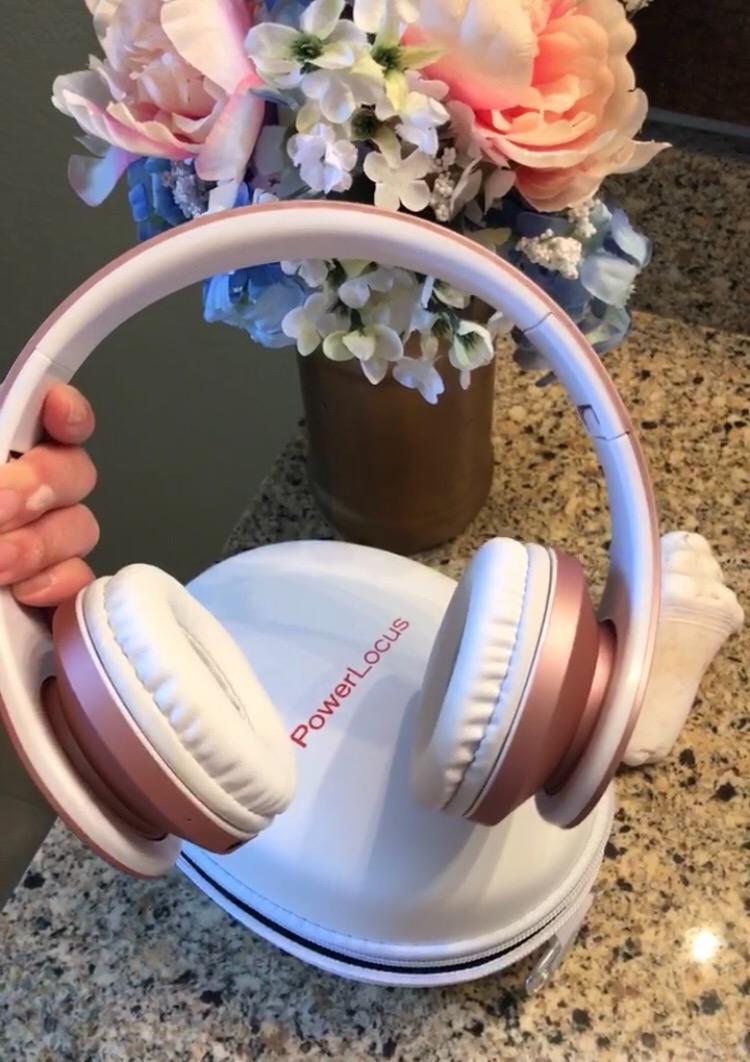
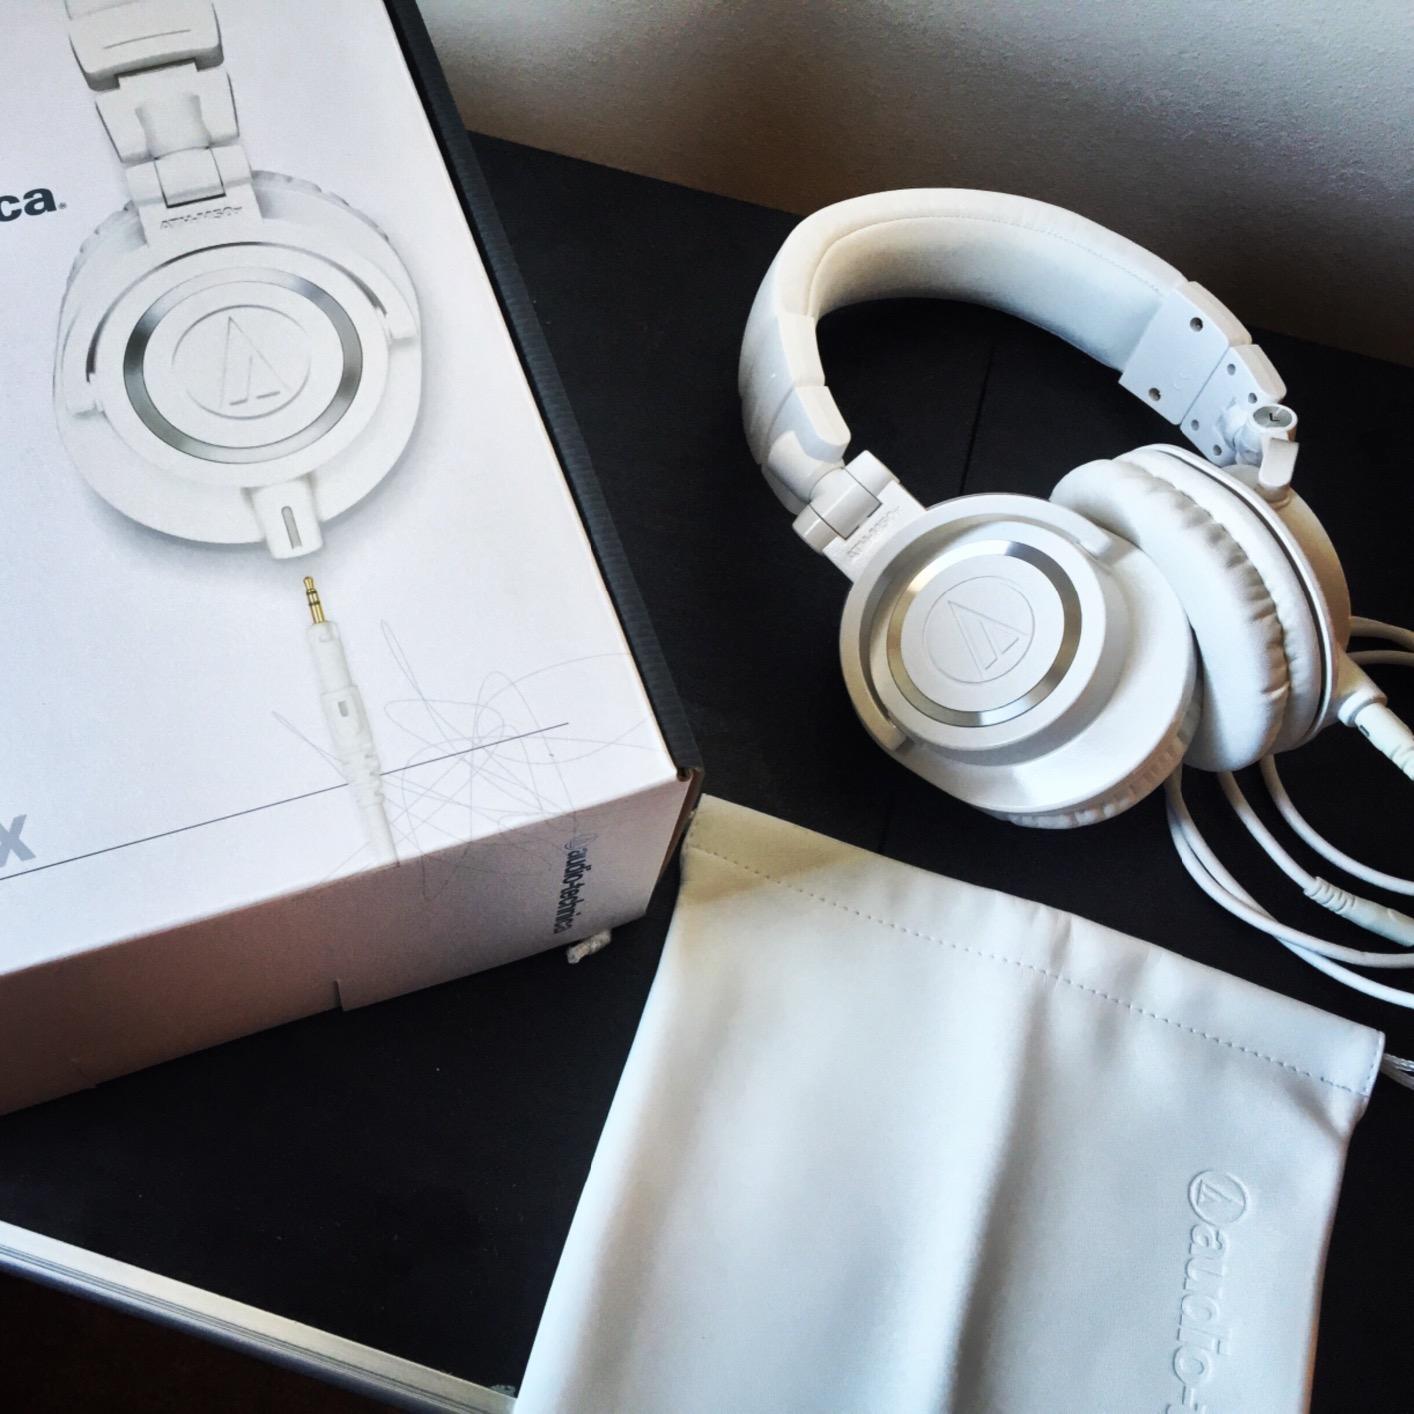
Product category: headphones
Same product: no